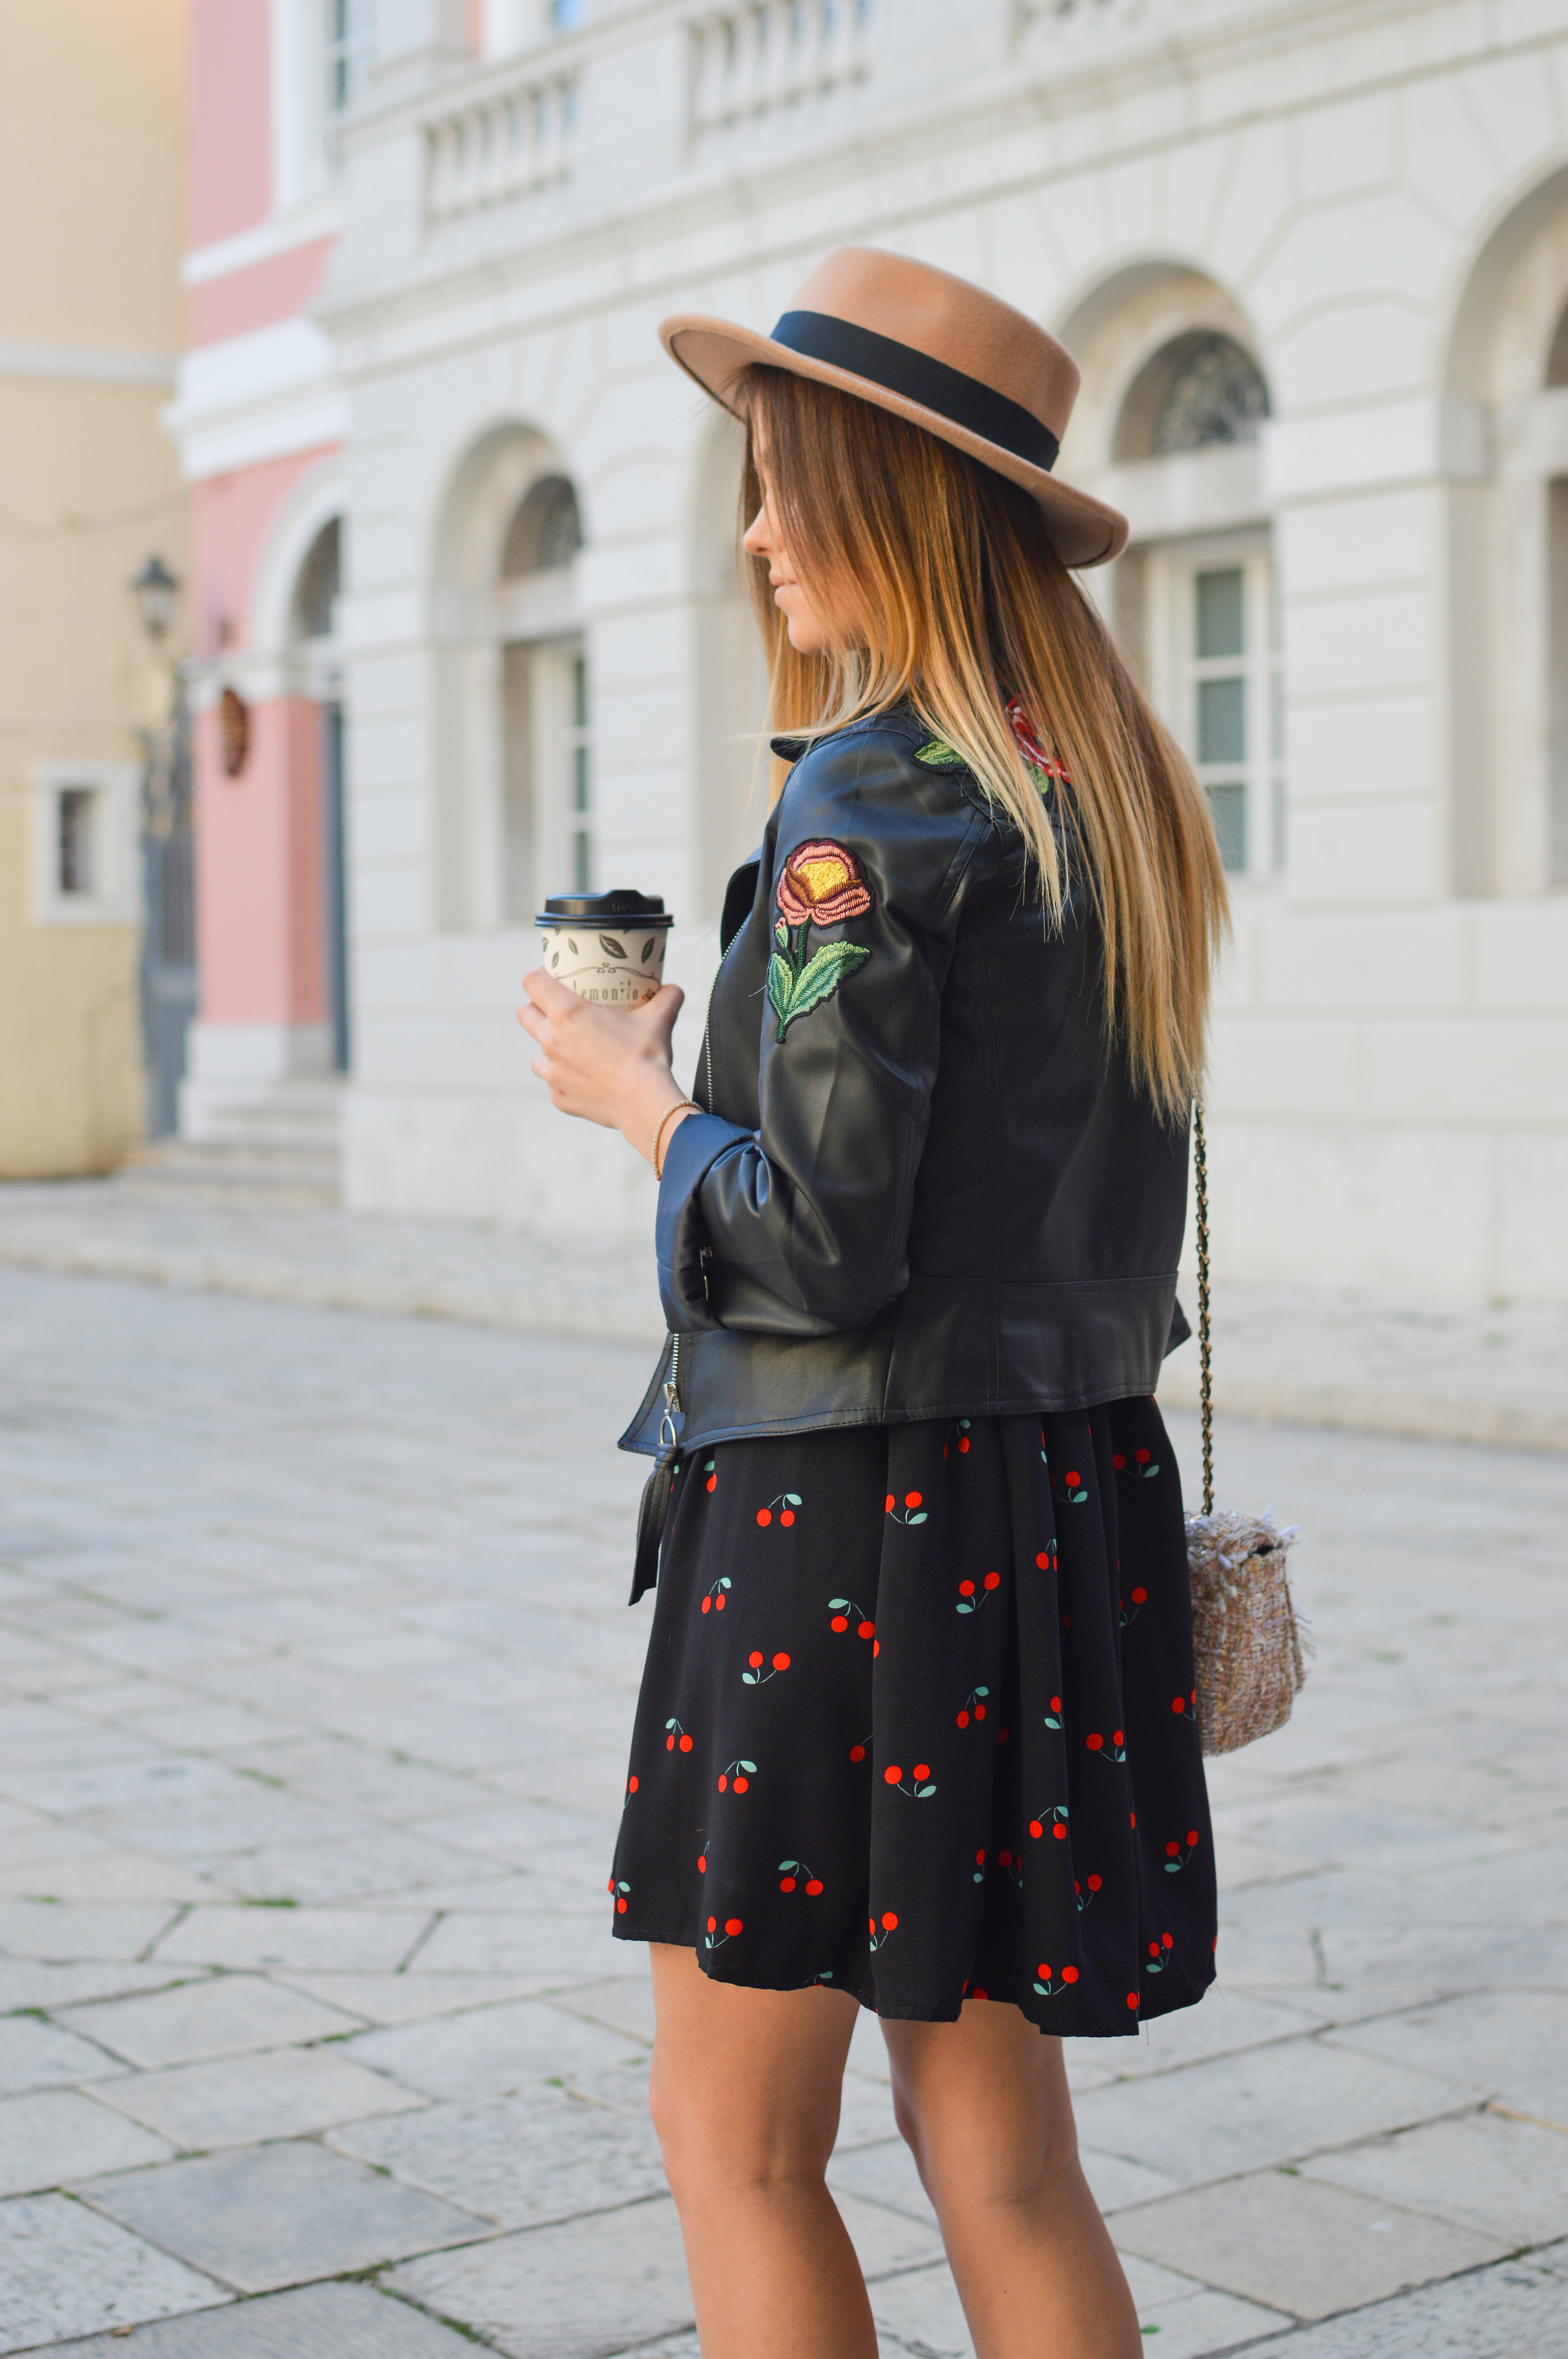
woman, female, pattern, spring, red, fashion, blue, clothing, lady, plaid, blonde, caucasian, dress, design, costume, tartan